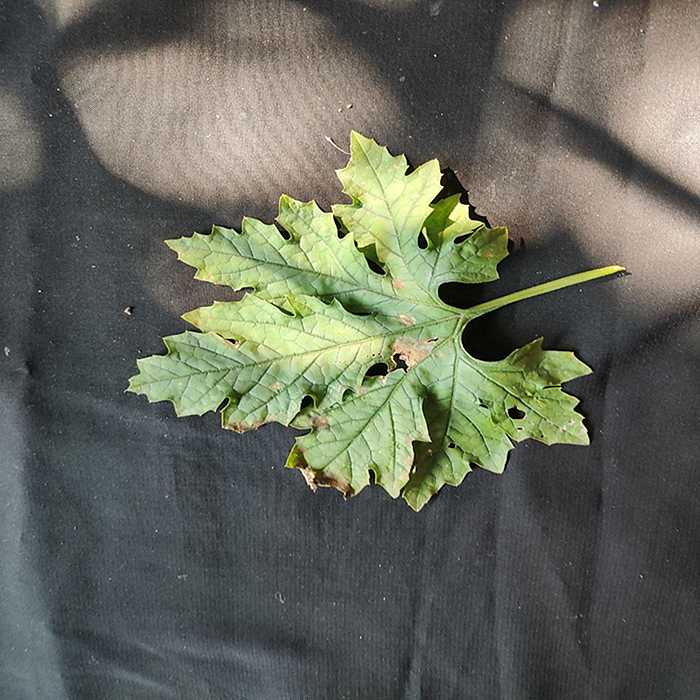
Plant: Bitter Gourd
Label: Downey mildew